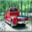
Label: pickup_truck